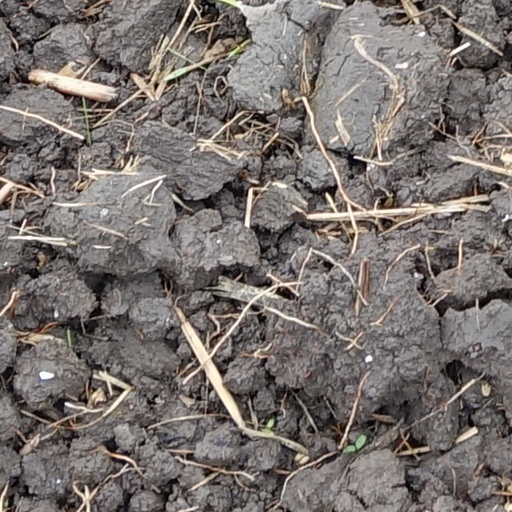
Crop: wheat